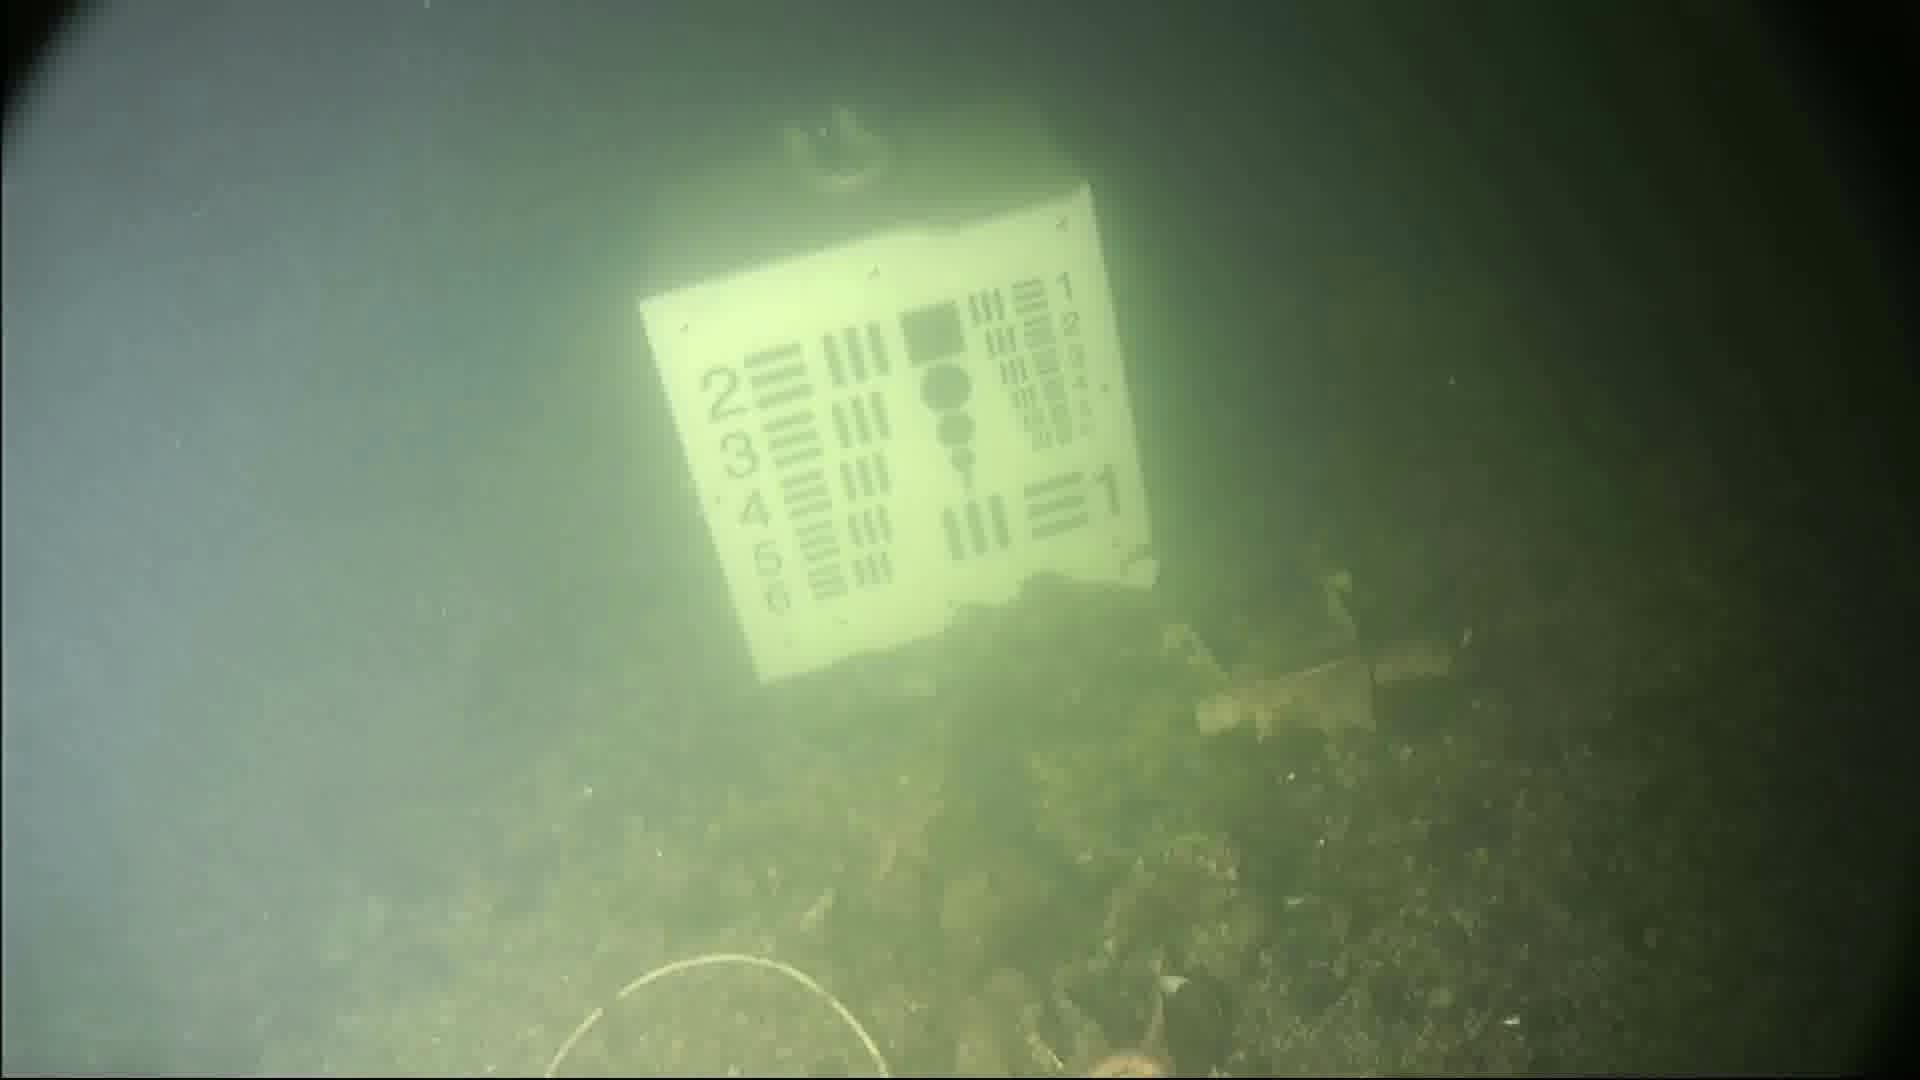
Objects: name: starfish